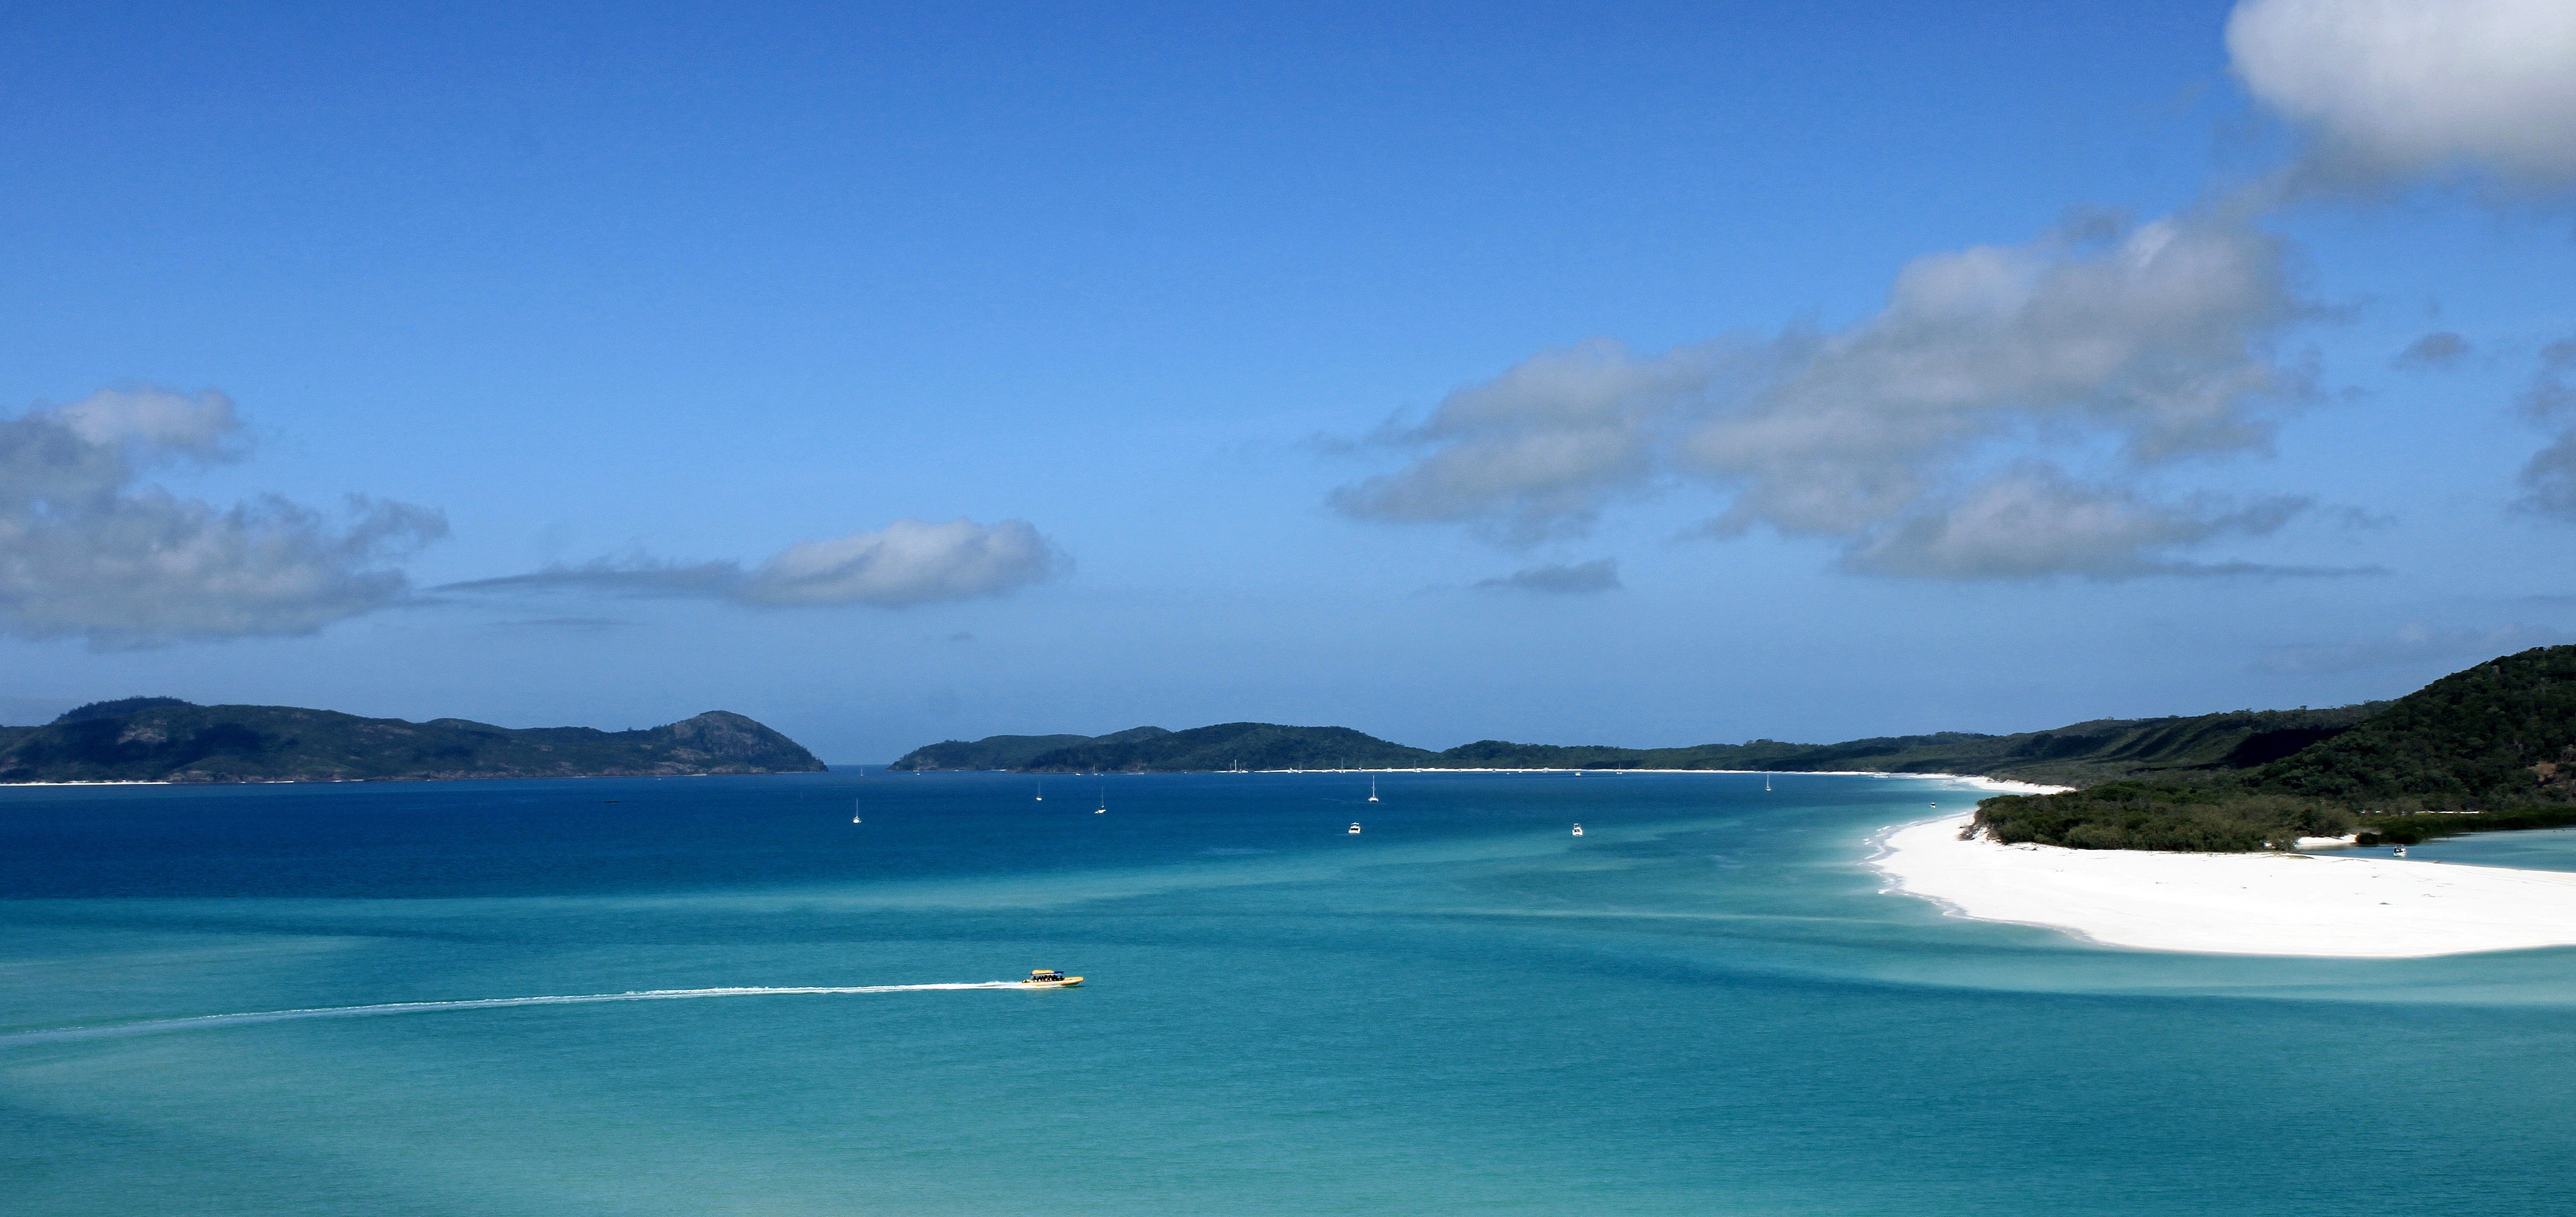
beach, sea, coast, water, ocean, horizon, lagoon, bay, island, blue, australia, archipelago, caribbean, cape, islet, landform, great barrier reef, whitsundays, geographical feature